Garin Tzabar

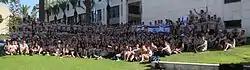
Garin Tzabar members - Summer 2015, Opening ceremony Israel Scouts

Garin Tzabar is a program that facilitates service in the Israel Defense Forces (IDF) and provides a support system for Israelis and Diaspora Jews who do not have parents in Israel. Soldiers who do not have at least one parent living in Israel are called "Lone Soldiers". The Garin Tzabar members are Jewish young adults (ages 18-24, 23 for women) and sons and daughters of Israelis living abroad, who wish to make Israel their home and serve a meaningful service in the IDF as Lone Soldiers. Upon their Aliyah, the group is adopted by an Israel community (Kibbutz or the Absorption Center in Raanana) and live there for three months during which they study Hebrew and navigate the necessary bureaucratic and military processes that are required before their imminent draft. Upon enlistment, participants are required to remain on their respective Kibbutz for at least a year. In addition to Garin Tzabar staff, soldiers and educators from the IDF and teachers from the Ministry of Education assist with the transition.